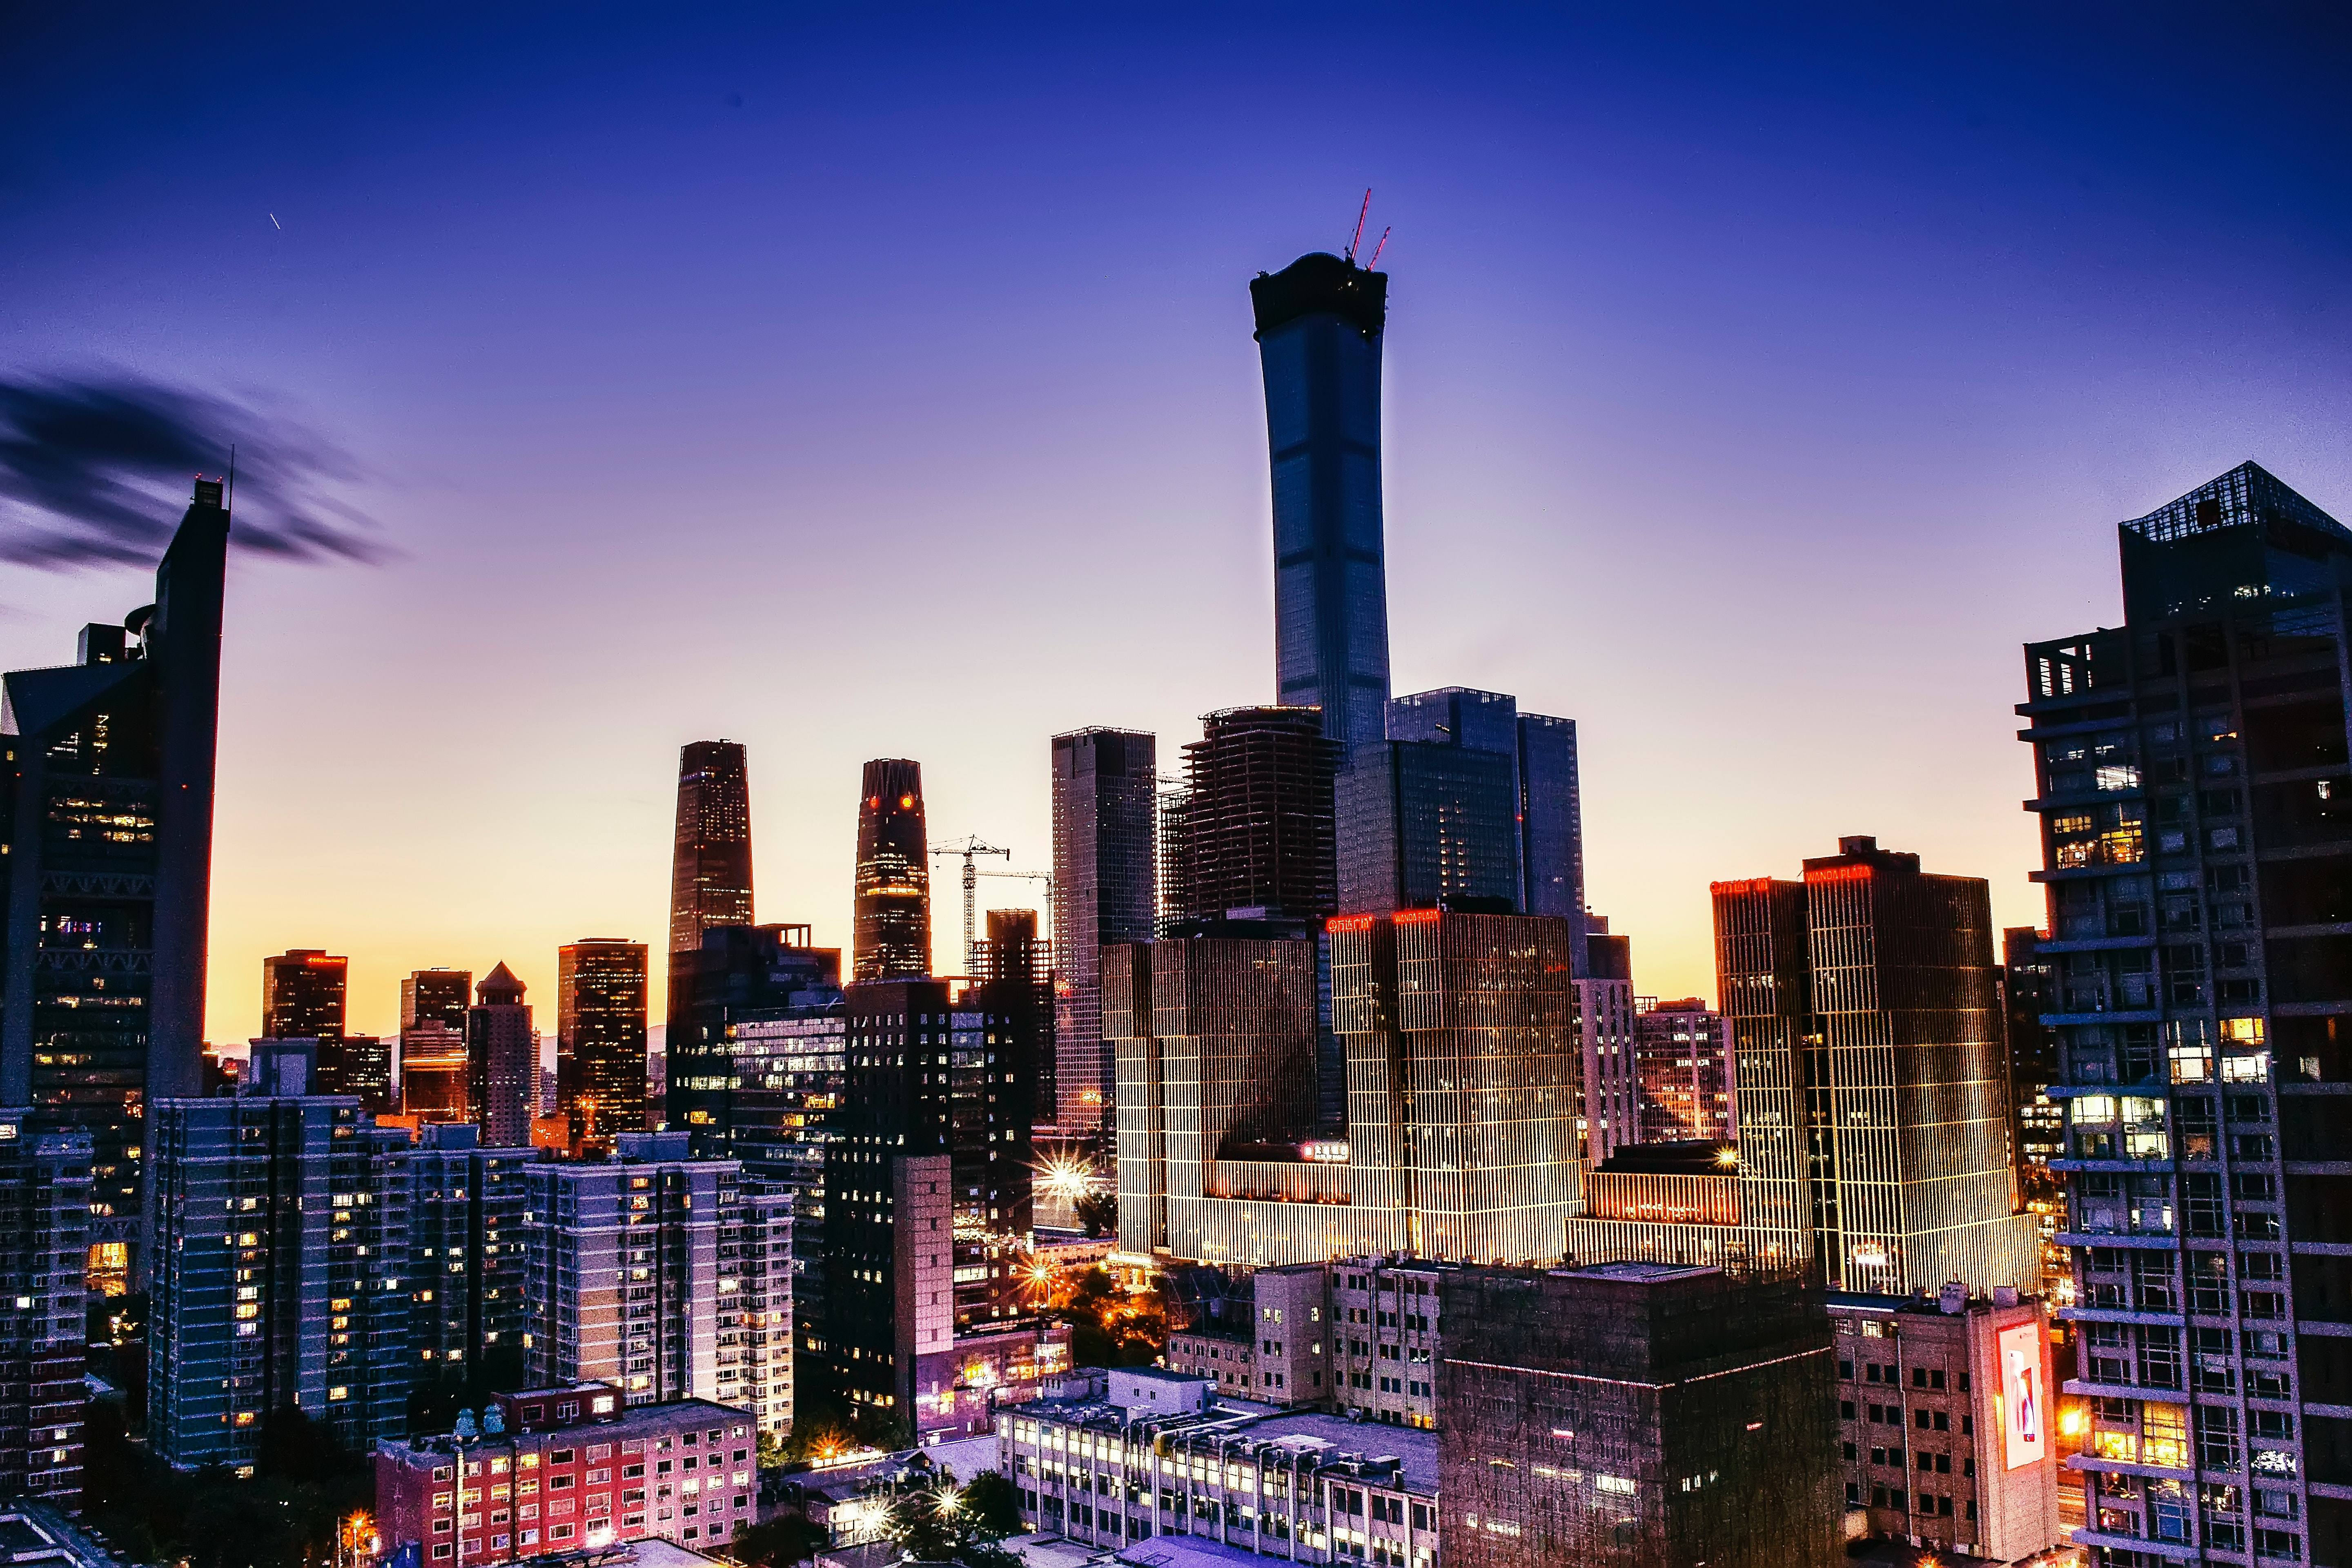
city, cityscape, metropolitan area, urban area, metropolis, skyscraper, skyline, tower block, sky, landmark, human settlement, downtown, night, daytime, building, tower, architecture, condominium, real estate, mixed use, dusk, commercial building, evening, horizon, corporate headquarters, reflection, tourism, apartment, world